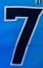
Number: 7